Andrew Card

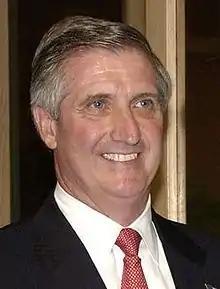
Card in 2002

Andrew Hill Card Jr. (born May 10, 1947) is an American politician and academic administrator who was White House Chief of Staff under President George W. Bush from 2001 to 2006, as well as head of Bush's White House Iraq Group. Card served as United States Secretary of Transportation under President George H. W. Bush from 1992 to 1993.